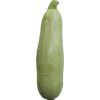
Label: Zucchini 1